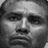
Emotion: neutral